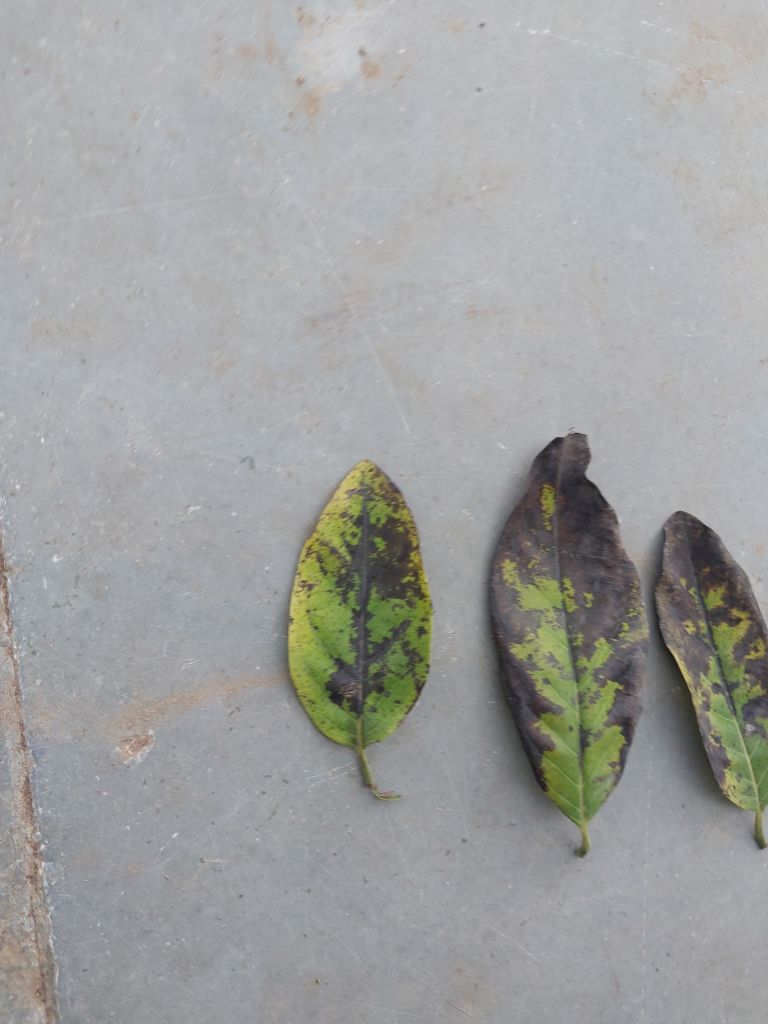
Disease label: Leaf spot on Leaves